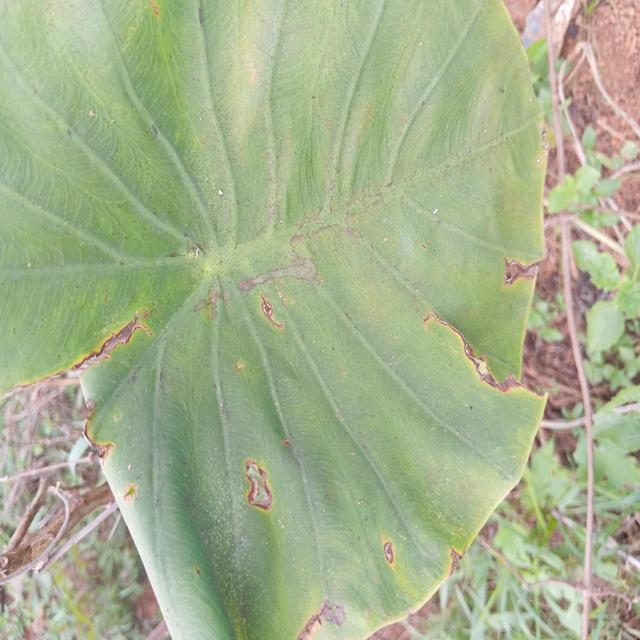
Label: Early_Blight